Barony and Castle of Kilbirnie

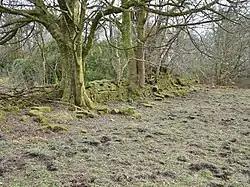
Ruins of the walled garden.

Regarding the cause of the fire, the story goes that before going to bed, a lady of the house threw melted grease from the socket of a large candlestick into a fire grate in a lower storey of the house and the ensuing flames set alight the unswept chimney flue, the fire rapidly entering the new mansion wing through windows in the garret that had been left open by workmen. The keys had been taken offsite by carpenters and access to control the fire was impossible. Large numbers of people turned out to help, but their assistance was to no avail. Until the death of the earl in 1781 the cause had been carefully concealed and supernatural forces held to blame.